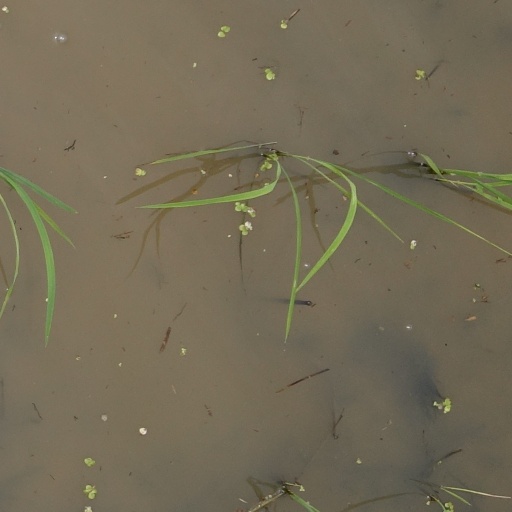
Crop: rice